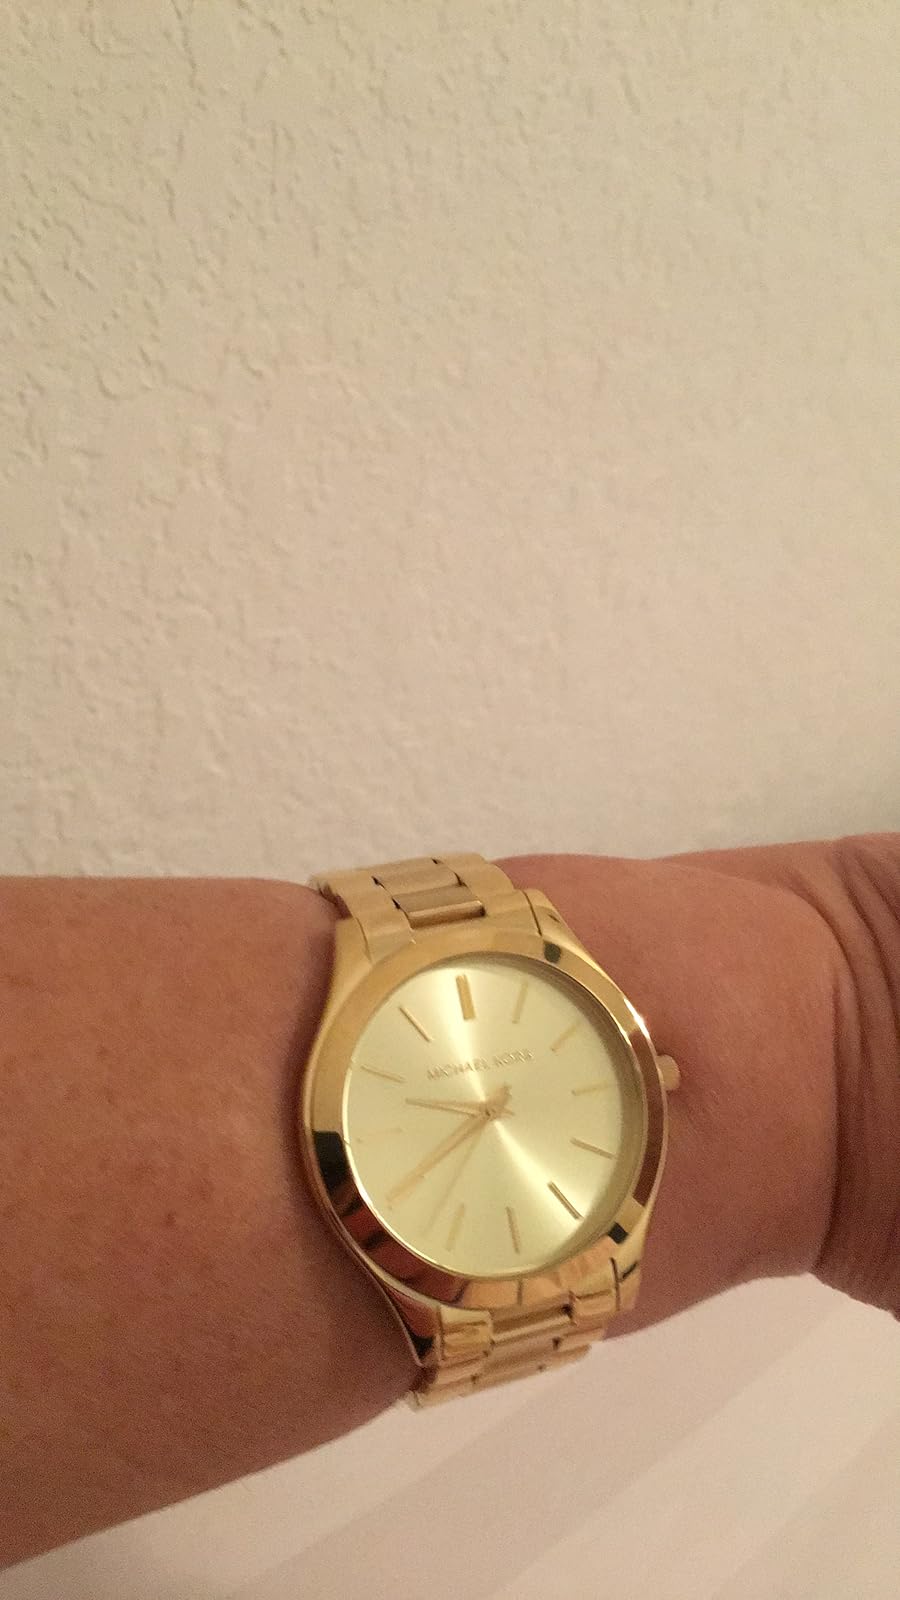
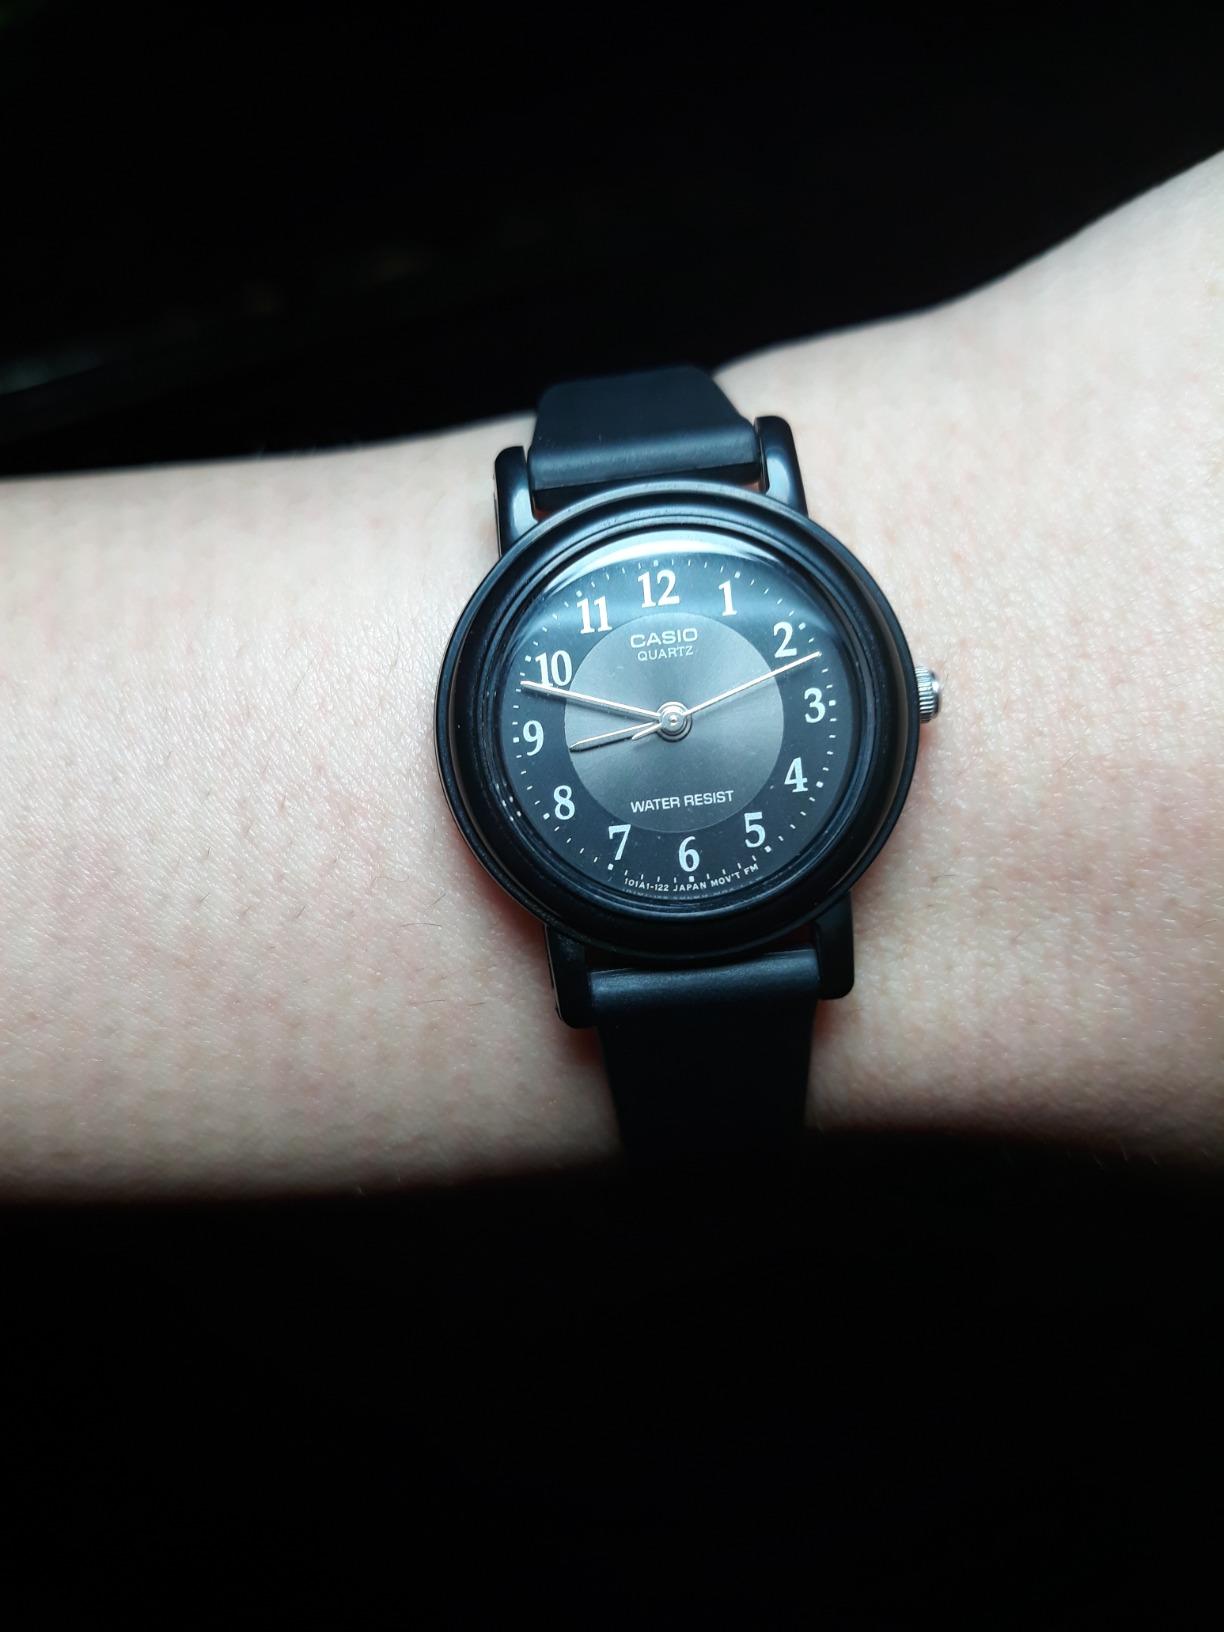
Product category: accessories_watch
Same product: no